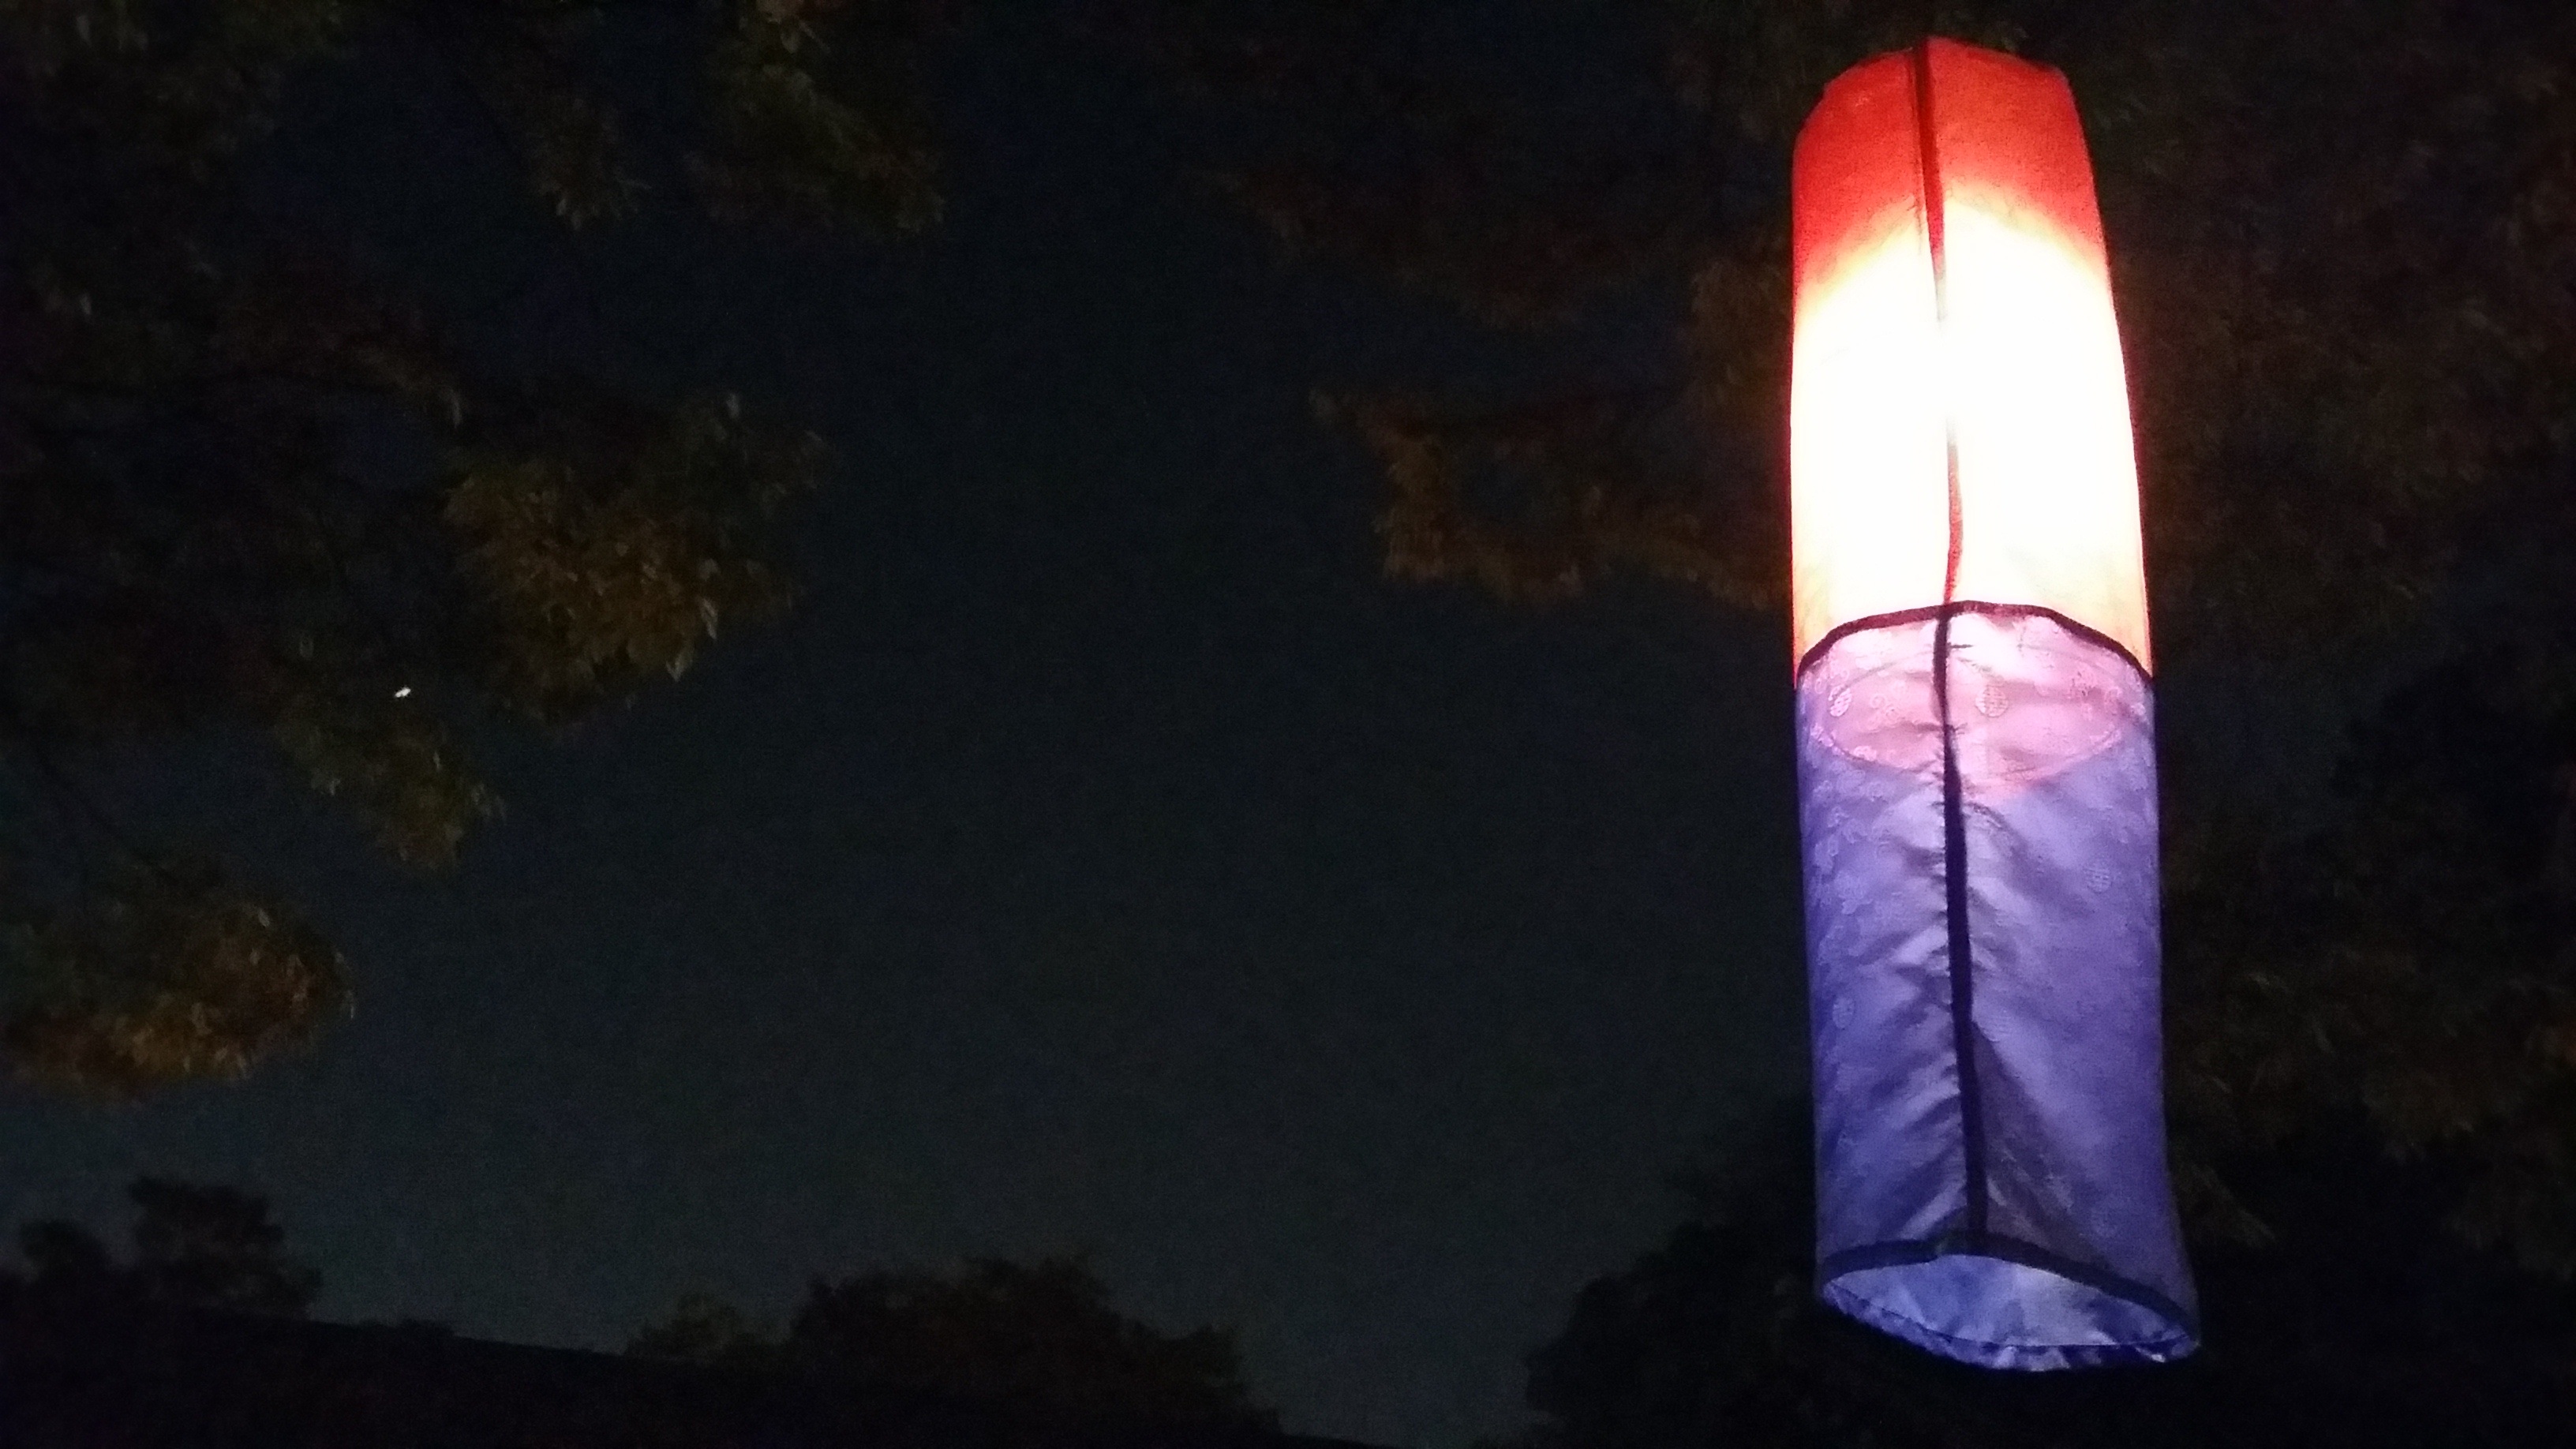
light, night, tower, darkness, lighting, rocket, spacecraft, building lantern, south korea etc